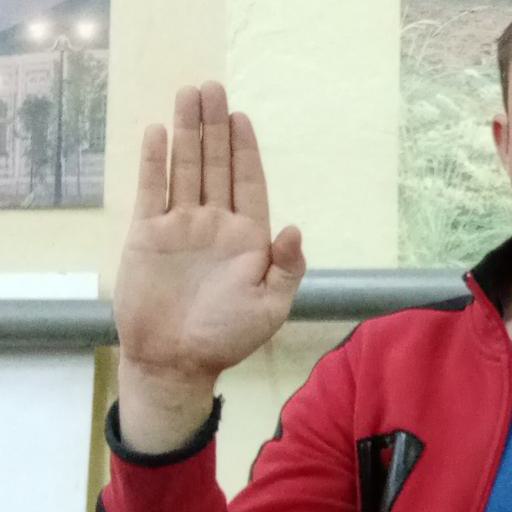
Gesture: stop